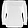
Label: Shirt